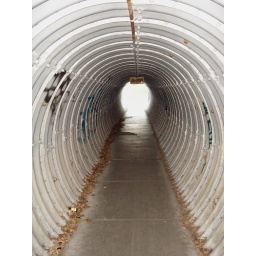
getting from sherry's house to her althouse requires walking under ground. she goes to school with the mole people.